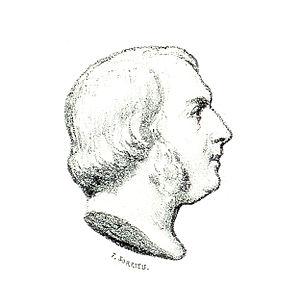
Portrait de Louis Clapisson par Frédéric Sorrieu
Louis Clapisson est un compositeur français et un collectionneur d'instruments de musique anciens.